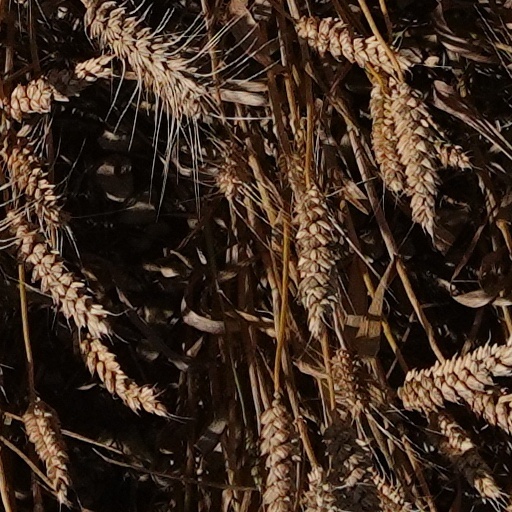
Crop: wheat